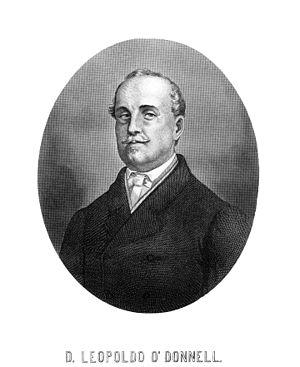
7 janvier : fin de la présidence de Joseph Jenkins Roberts, le premier président du Liberia. Stephen Allen Benson lui succède.